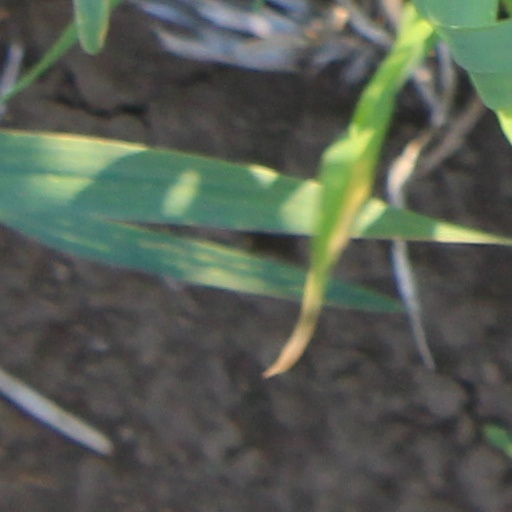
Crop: wheat